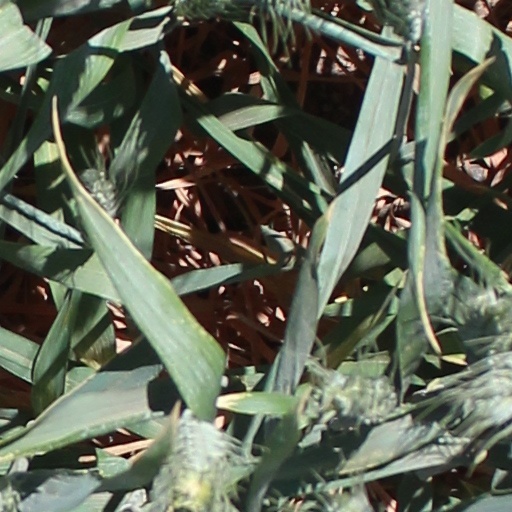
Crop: wheat